Daniela Vega

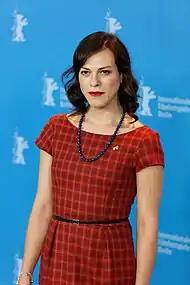
Vega at the 67th Berlin International Film Festival in 2017

Vega was asked by a writer and director to collaborate on a stage piece about transitioning, using her experience as a foundation. Her contribution resulted in her going on to star in the eventual stage production, Martin de la Parra's 2011 play "La mujer Mariposa" (The Butterfly Woman). This piece, where she also had the opportunity to sing, ran for eight years in Santiago. During this time, she participated in more pieces, most notably in "Migrante" (Migrant), a piece about migration. Vega's profile was elevated to a wider audience when she appeared in the music video of the famous song "Maria" by Manuel García in 2014. The song and music video were made in collaboration with a gay suicide prevention organization, to help raise awareness and prevent suicide in gay teens. She made her screen debut in 2014 in a drama called "The Guest (La visita)", playing a trans woman at her father's wake.